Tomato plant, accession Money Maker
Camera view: tilt-top (135 deg); turntable rotation: 240 degrees
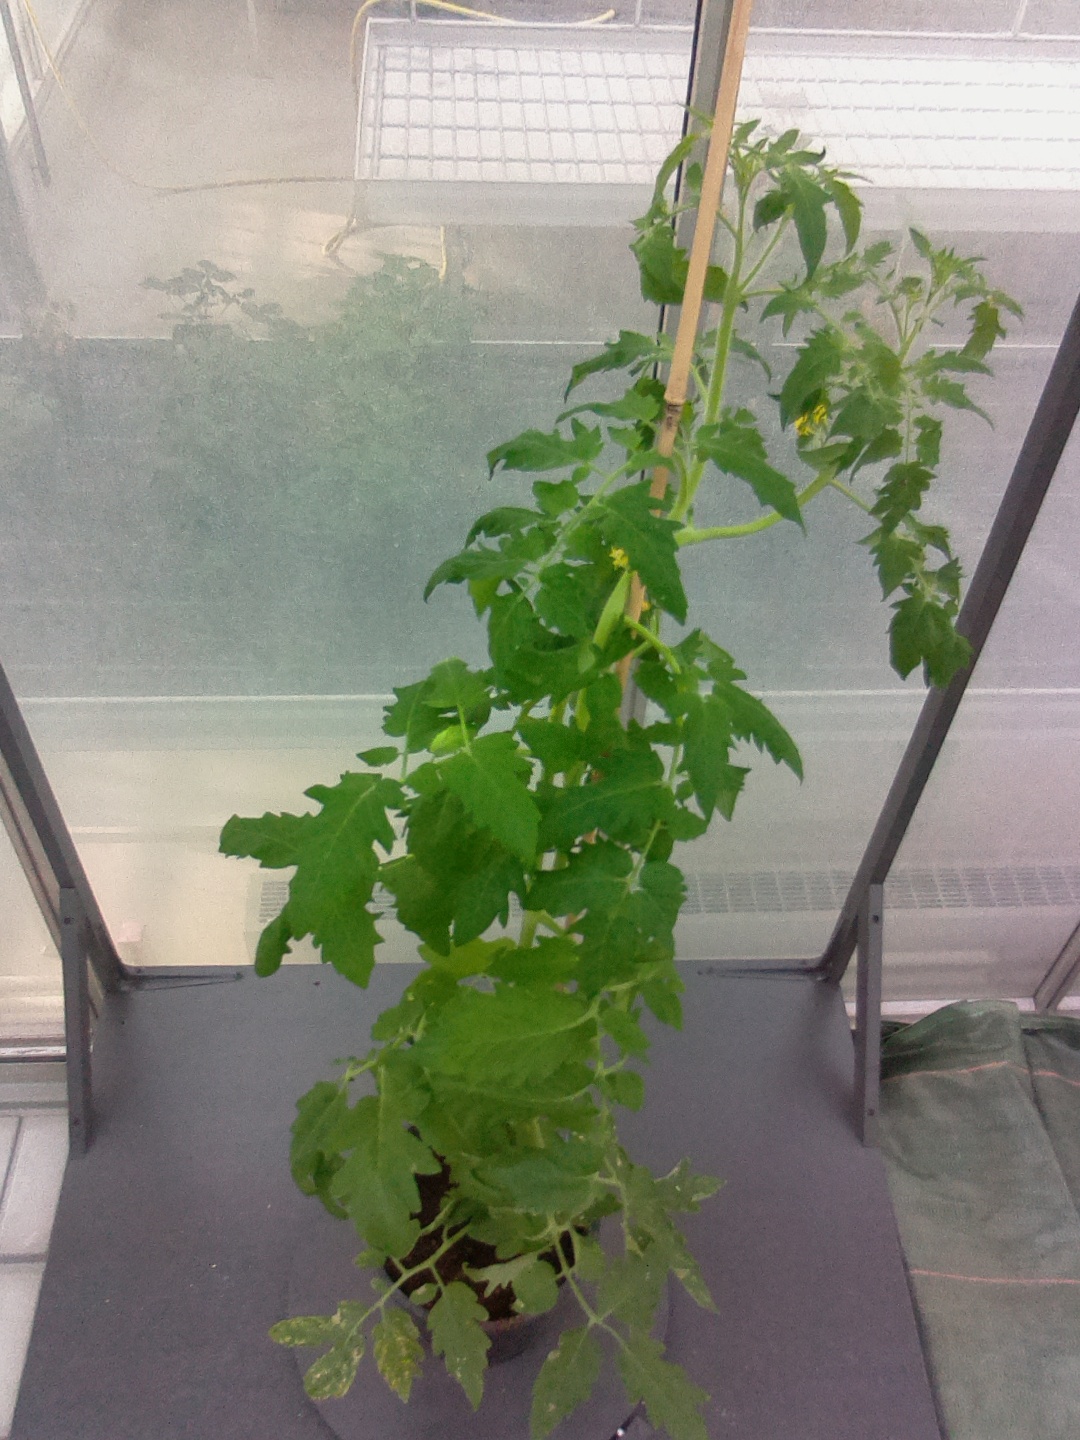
BBCH growth stage 65: Full flowering, 50%-60% of flowers open, first petals falling